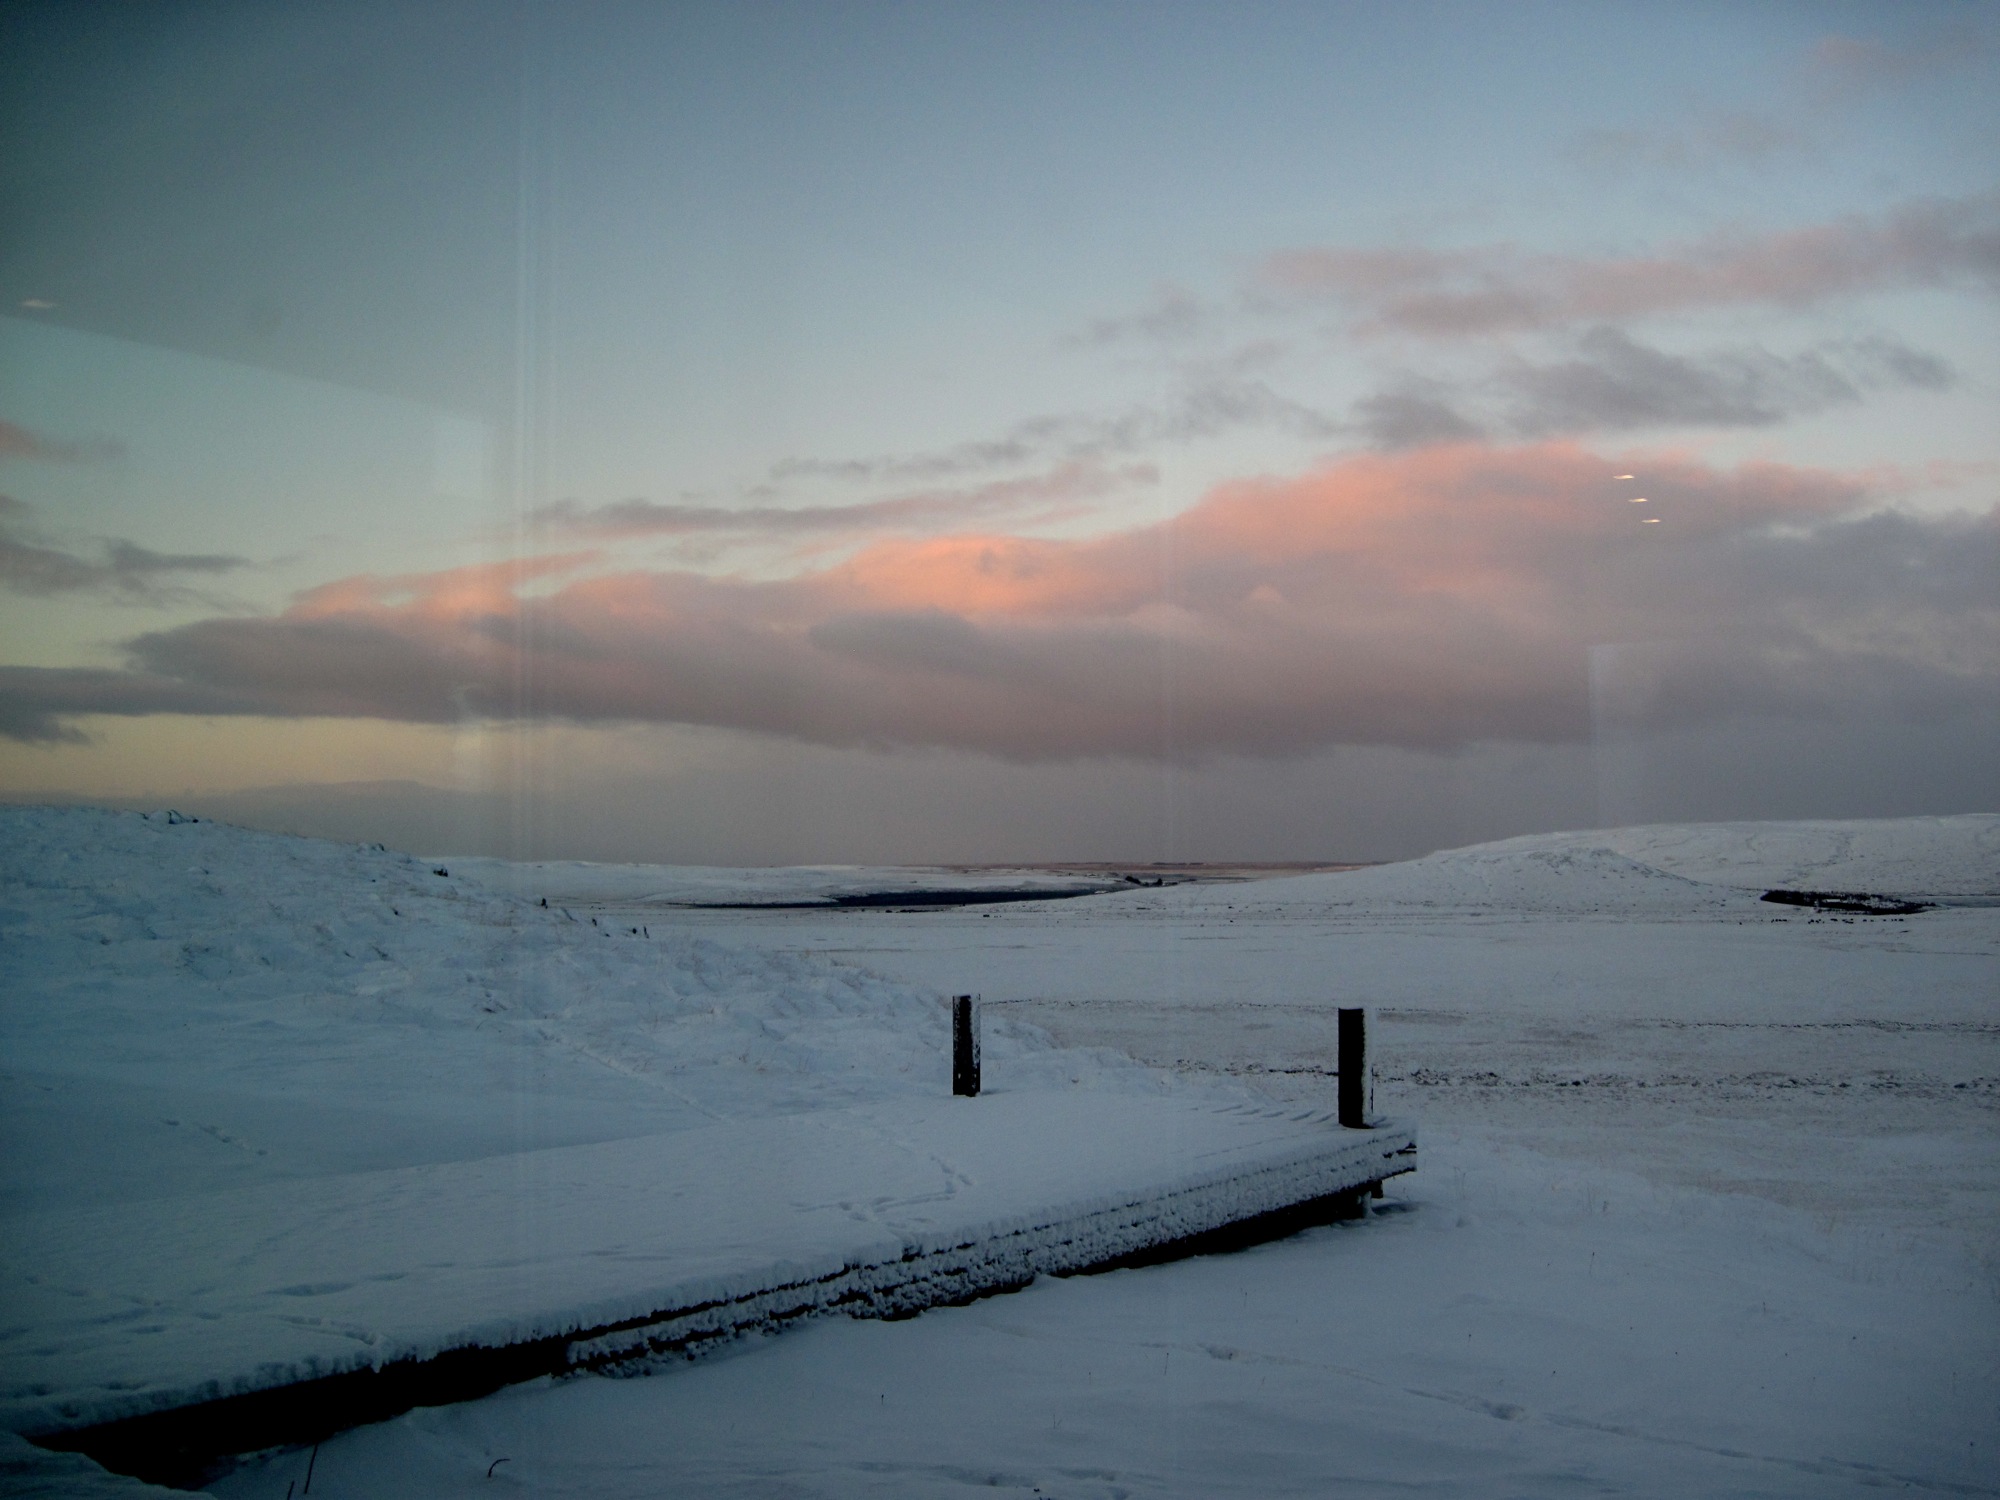
sea, coast, ocean, horizon, mountain, snow, winter, cloud, sky, sunrise, sunset, sunlight, morning, wave, dawn, dusk, ice, evening, reflection, weather, iceland, arctic, season, skinnhufa, freezing, atmospheric phenomenon